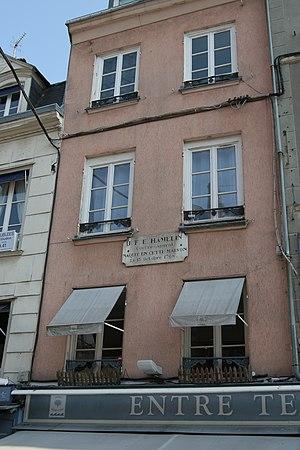
Maison natale du contre-amiral Jacques Félix Emmanuel Hamelin à Honfleur.
Le baron Jacques Félix Emmanuel Hamelin, né à Honfleur le 13 octobre 1768 et mort à Paris le 23 avril 1839, est un contre-amiral français.